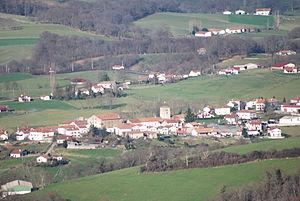
Vue d'Irissary.
Irissarry est une commune française, située dans le département des Pyrénées-Atlantiques en région Nouvelle-Aquitaine.